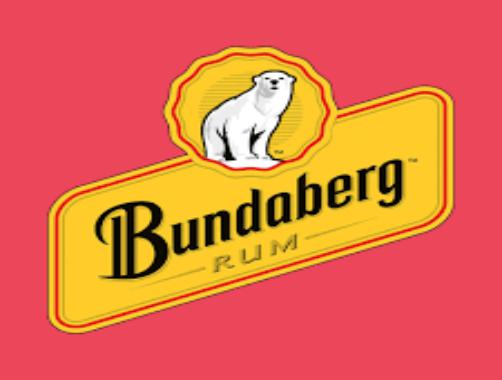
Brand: Bundaberg
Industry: Food